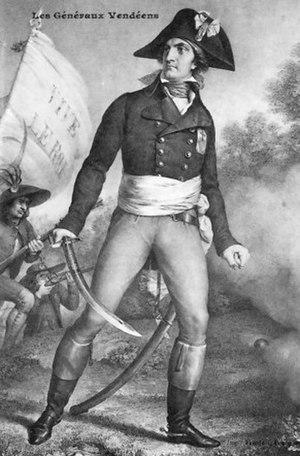
L'Armée catholique et royale est le nom de l'armée insurgée vendéenne pendant la guerre de Vendée. Elle regroupe alors les trois armées vendéennes, bien que celle du Bas-Poitou ne s'y joigne qu'occasionnellement.